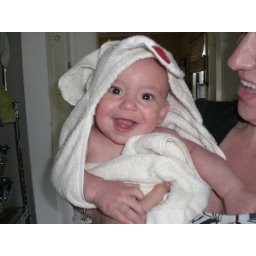
Wrapped up in the puppy dog towel